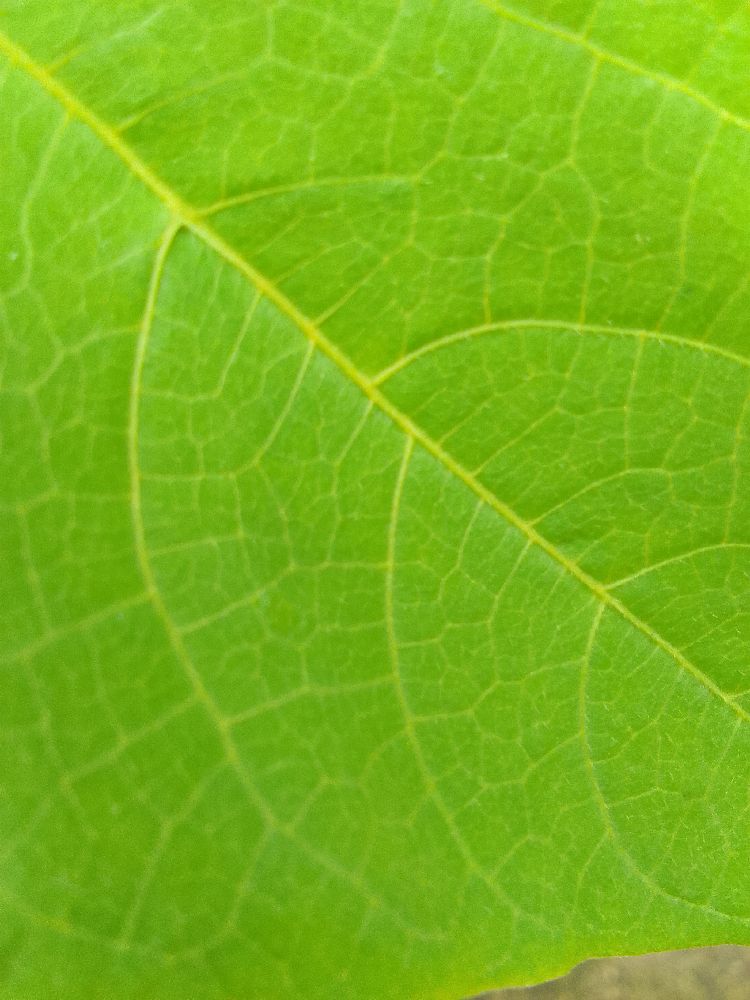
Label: healthy